Waterloo Road Reunited

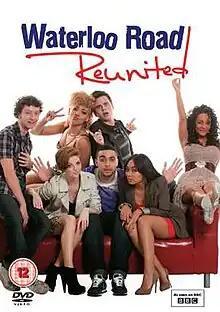
DVD cover

On Friday 19 November 2010, the BBC announced "Waterloo Road" would have an online spin-off mini-series, "Waterloo Road Reunited". The series followed former characters of the main show, and their lives after leaving Waterloo Road.